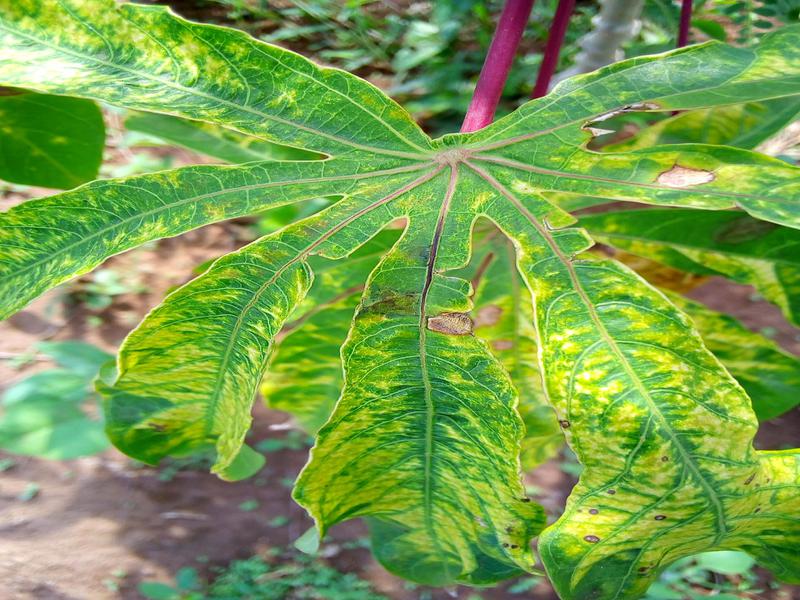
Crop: cassava
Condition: mosaic_disease